Sperm whale

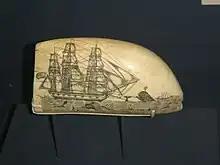
Scrimshaw was the art of engraving on the teeth of sperm whales. It was a way for whalers to pass the time between hunts.

Spermaceti, obtained primarily from the spermaceti organ, and sperm oil, obtained primarily from the blubber in the body, were much sought after by 18th, 19th, and 20th century whalers. These substances found a variety of commercial applications, such as candles, soap, cosmetics, machine oil, other specialised lubricants, lamp oil, pencils, crayons, leather waterproofing, rust-proofing materials and many pharmaceutical compounds. Ambergris, a highly expensive, solid, waxy, flammable substance produced in the digestive system of sperm whales, was also sought as a fixative in perfumery.